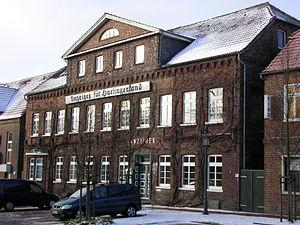
Friedeburg est une commune et station balnéaire agréée de l’arrondissement de Wittmund en Basse-Saxe. Elle borde par l'Est les contreforts du geest de Frise-orientale, dont les avancées mordent les polders du Nord-Est. Avec 164 km² Friedeburg est par sa superficie la 3ᵉ commune de Frise orientale. Elle compte 10 500 habitants et sa densité, 64 hab./km², est l'une des plus faibles d'Allemagne. Friedeburg offre les trois principaux paysages de la Mer du Nord : les marécages, le bocage de geest et les tourbières.